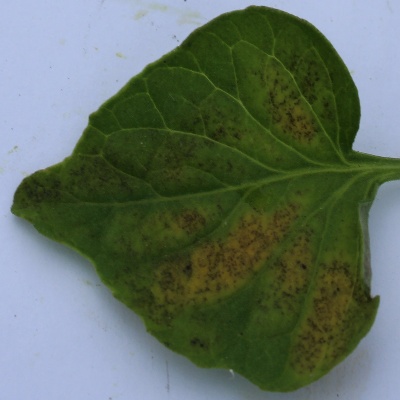
Crop: Tomato
Condition: septoria leaf spot